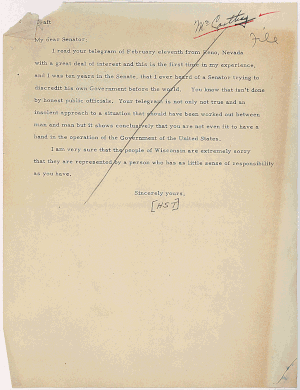
Harry S. Truman / Præsident 1945–1953 / Anden præsidentperiode (1949–1953) / Sovjetisk spionage og McCarthyisme
Udkast til Trumans reaktion på et telegram, McCarthy sendte ham.
Harry S. Truman var USA's 33. præsident. Som vicepræsident efterfulgte han Franklin D. Roosevelt, som døde mindre end tre måneder efter, at han var begyndt på sin fjerde embedsperiode.